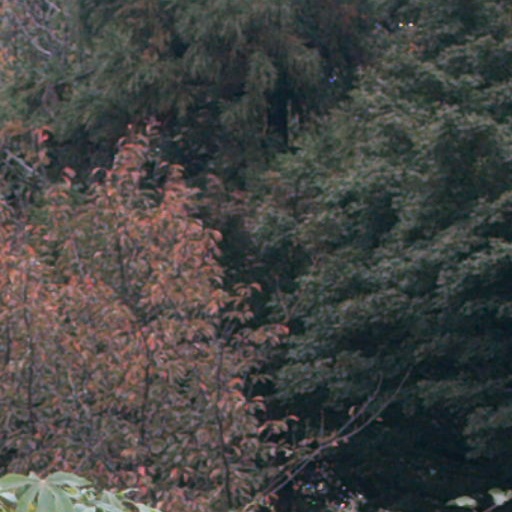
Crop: cassava